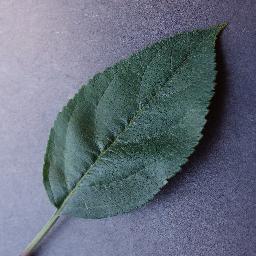
Label: Apple___healthy